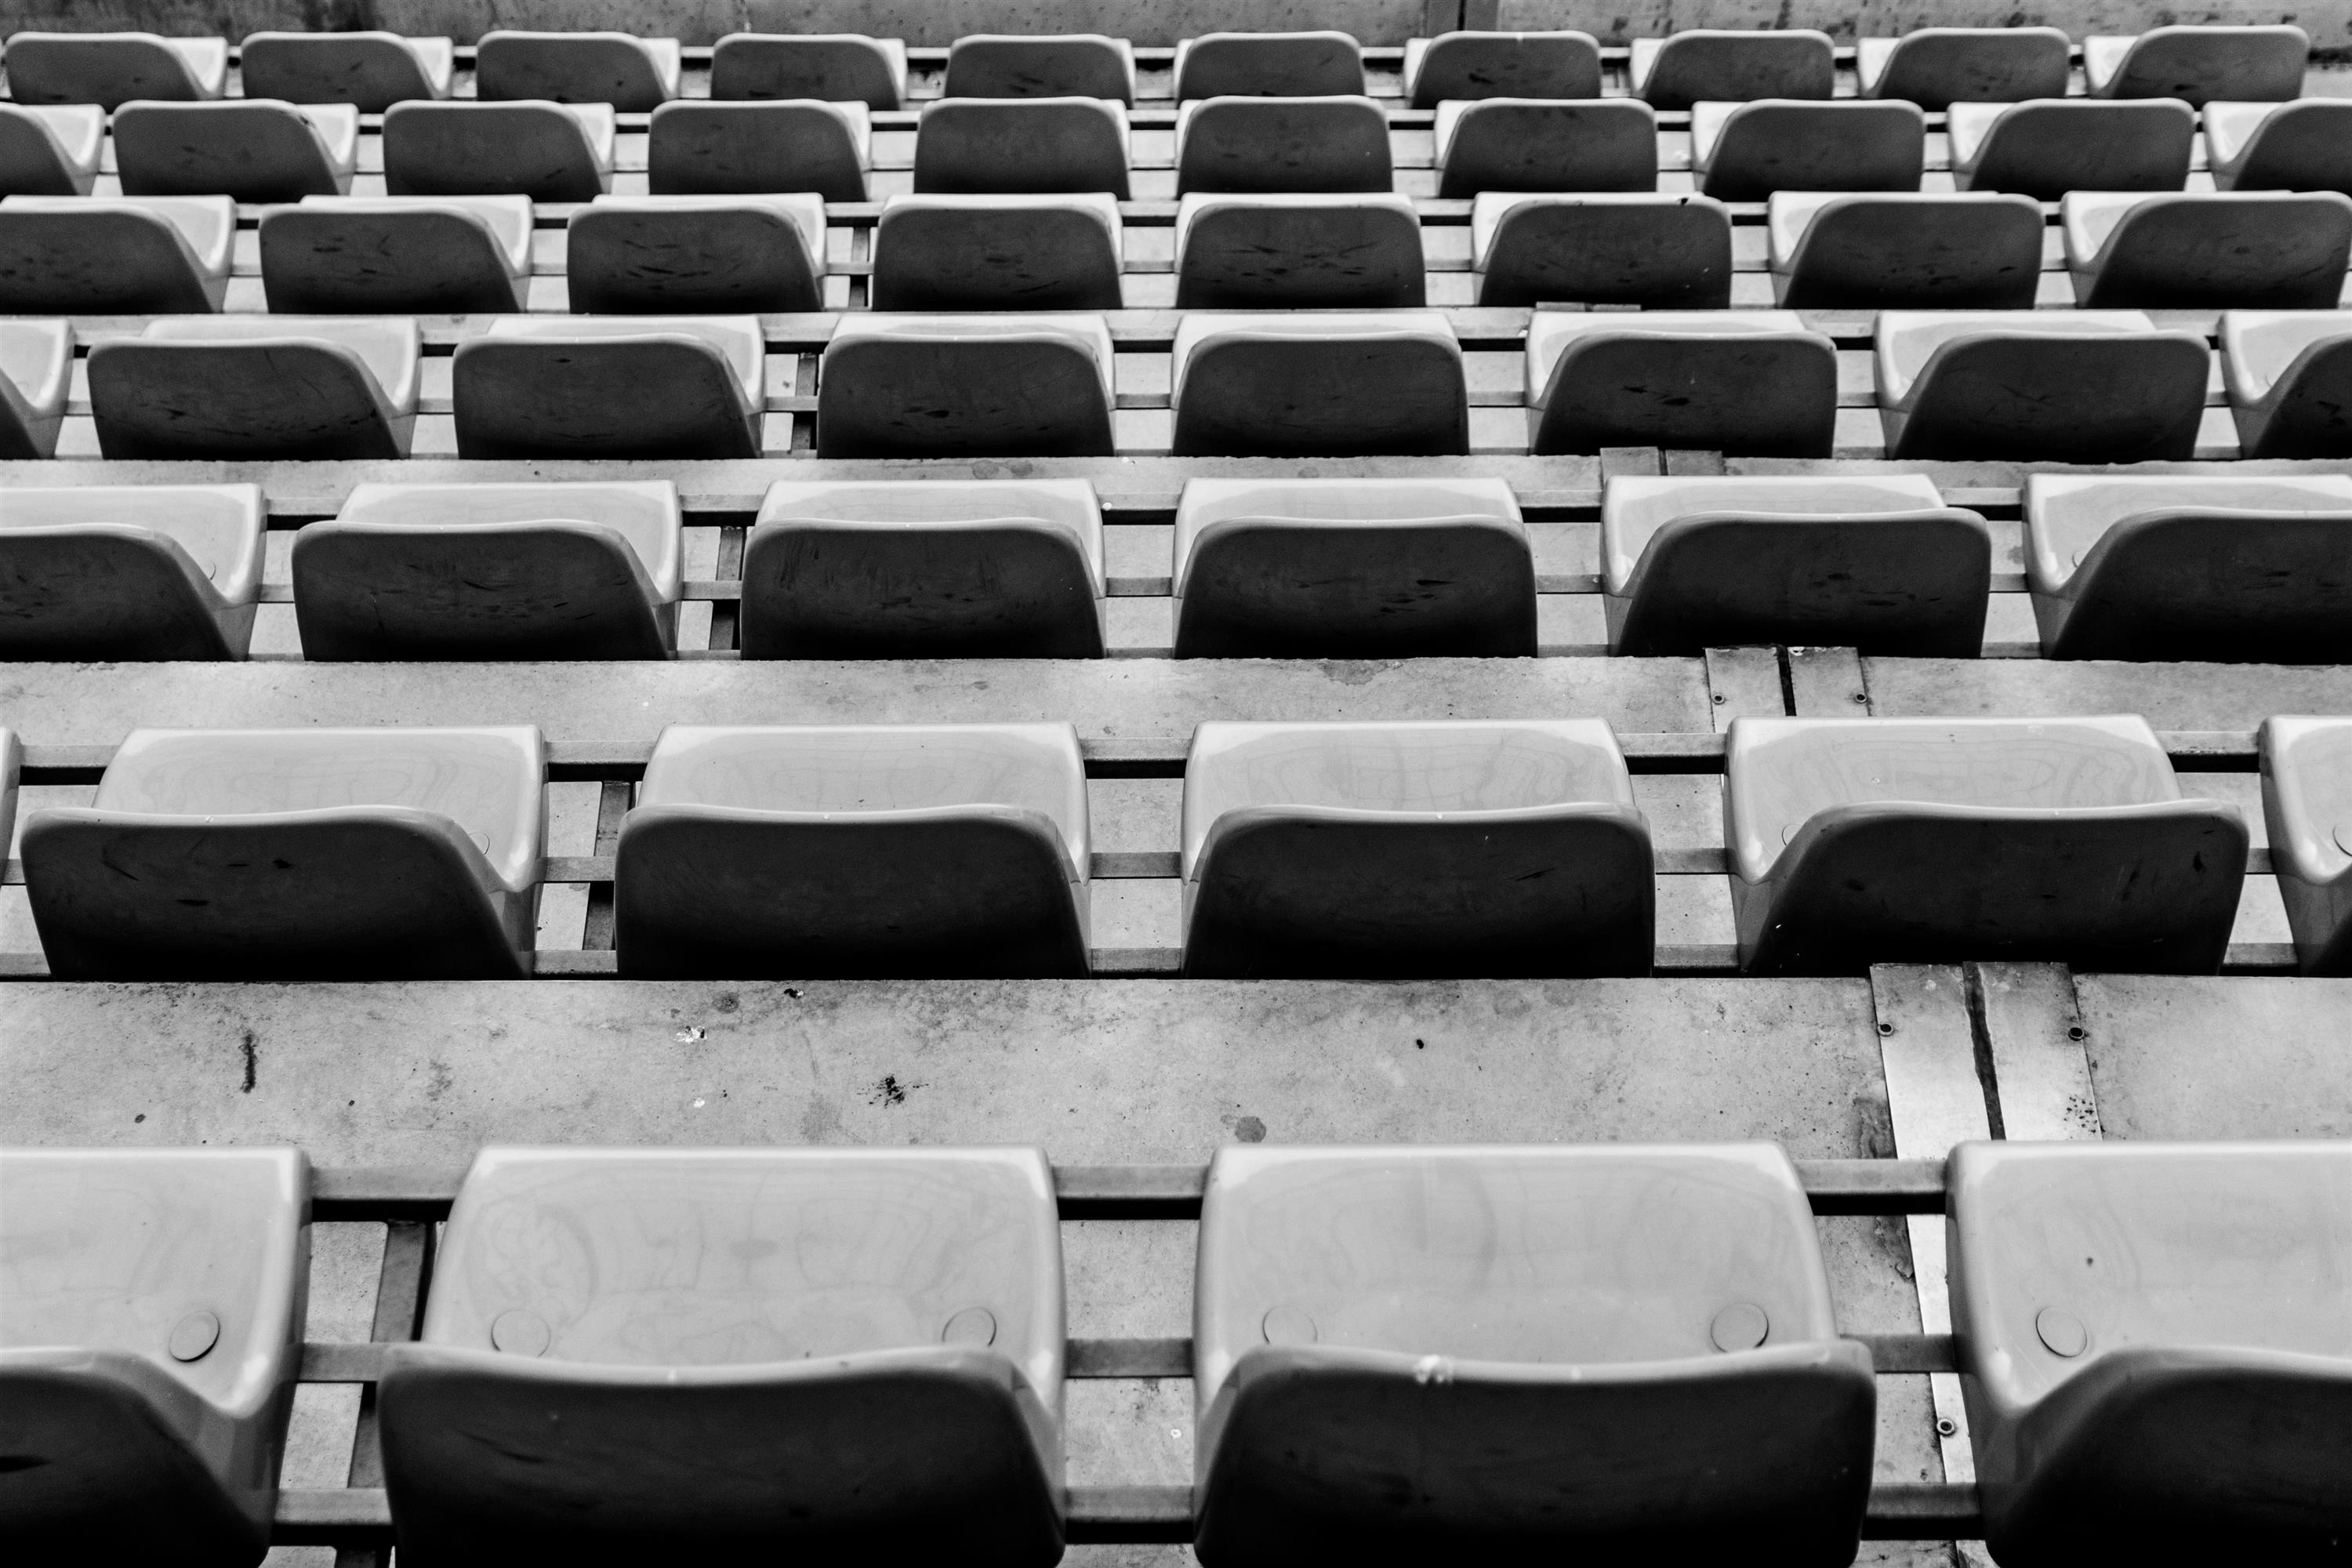
grass, black and white, sport, game, auditorium, audience, black, furniture, monochrome, football, chairs, match, shape, stadion, the pitch, computer keyboard, the ball, monochrome photography, movie theater, sport venue